Chromosome 12 open reading frame 71

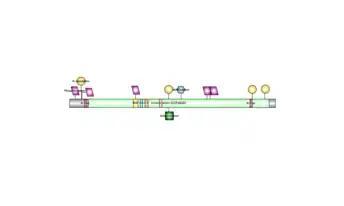
Figure 2. c12orf71 Protein diagram with labeled domains and post-translational modifications.

c12orf71 protein has multiple predicted phosphorylation sites, which can have an impact on the protein interactions and sub-cellular localization as well as affect the protein's stability and activity. The protein has one predicted SUMOylation and one ubiquitination predicted site, which can influence many biological functions of the protein, such as cellular response to stress and degradation, respectively. Five different Lysine acetylation sites were predicted, which can neutralize the positive charge on the Lysine, but at the same time the transfer of acetyl group can increase the expression of the protein. 2 N-glycosylation, multiple O-glycosylation and O-linked-N-acetylglucosaminylation sites were predicted, which could potentially affect the protein stability. There is a competition for Lysine-acetylation and ubiquitination at K130, suggesting that a deacetylase enzyme is acting at this site.